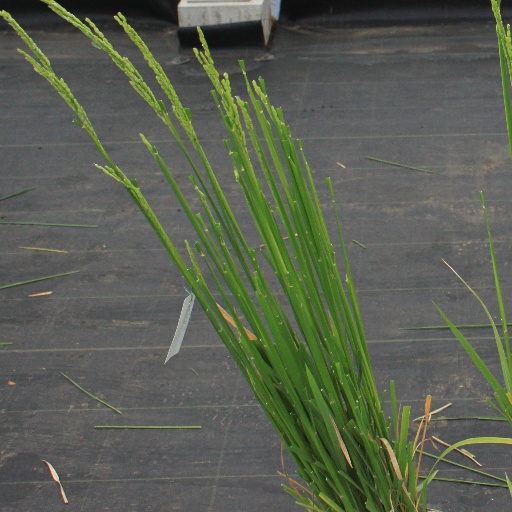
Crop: rice